François Jouffroy

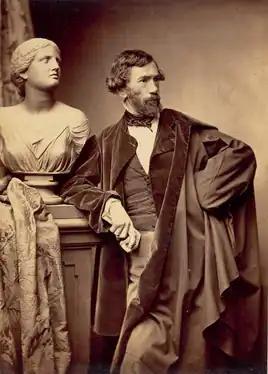
Jouffroy in 1865

Jouffroy was born in Dijon, France, the son of a baker, and attended the local drawing school before being admitted to the École des Beaux-Arts in Paris in 1824. In 1832 he won the Prix de Rome. Jouffroy often had to compete with Pierre-Jean David d'Angers for public commissions, but during the Second Empire (1851–1870) he still participated in the decoration of several public buildings.